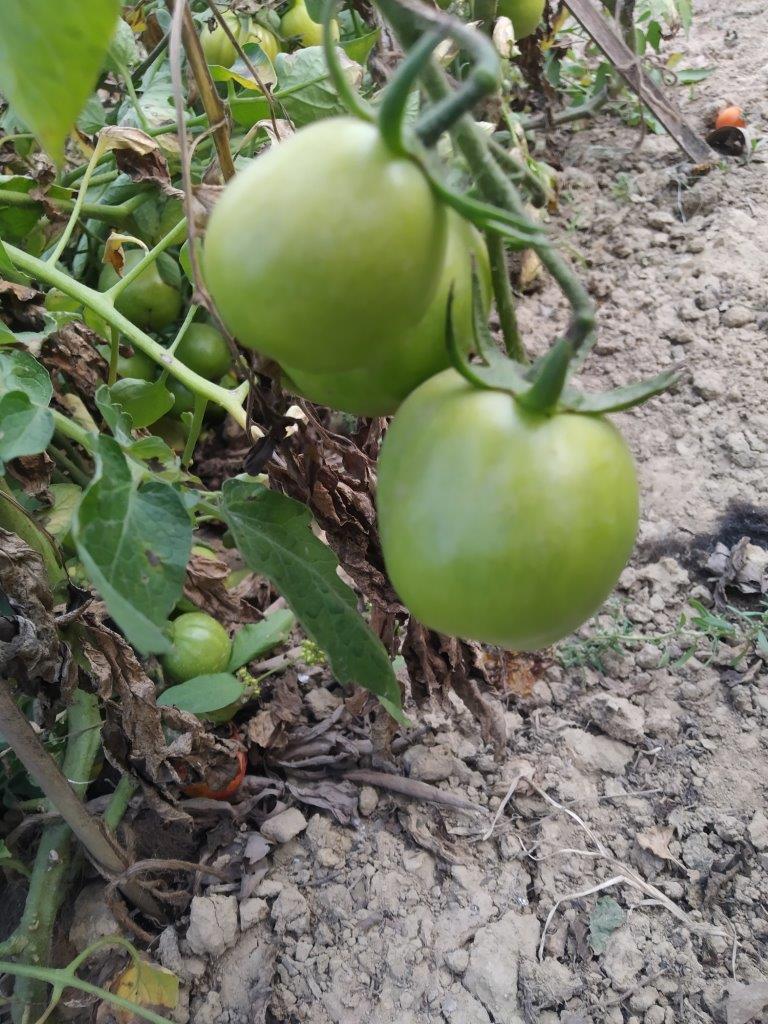
Maturity: Immature